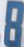
Number: 8